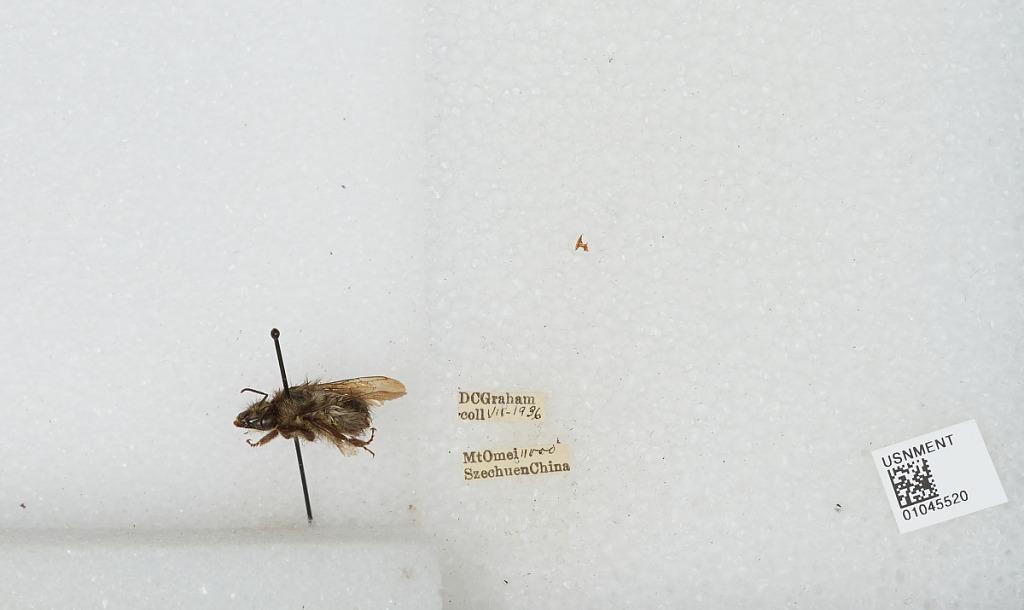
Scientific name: Bombus sp.
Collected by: D. Graham
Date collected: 1936-7-
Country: China
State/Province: Sichuan
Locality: Mount Emei